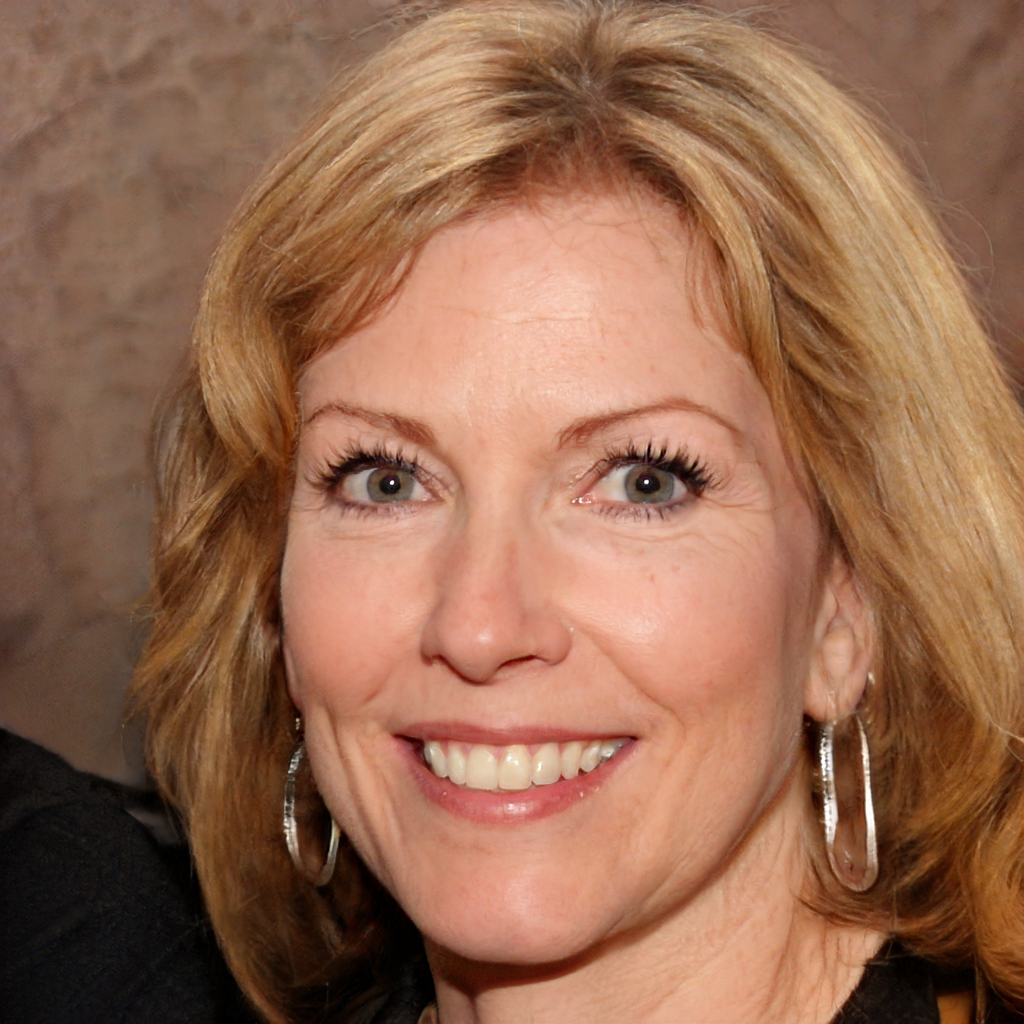
Portrait style: Real Portrait